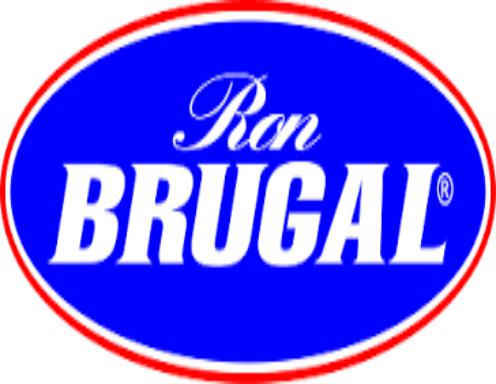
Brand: Brugal
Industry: Food